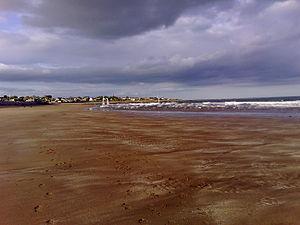
Carnoustie est une ville et un ancien police burgh du council area de la région d'Angus en Écosse. La ville est située à l'embouchure de Barry Burn sur la côte est de l'Écosse. Selon le recensement britannique de 2001, Carnoustie a une population de 10 561 habitants, faisant d'elle la quatrième plus grande ville d'Angus.